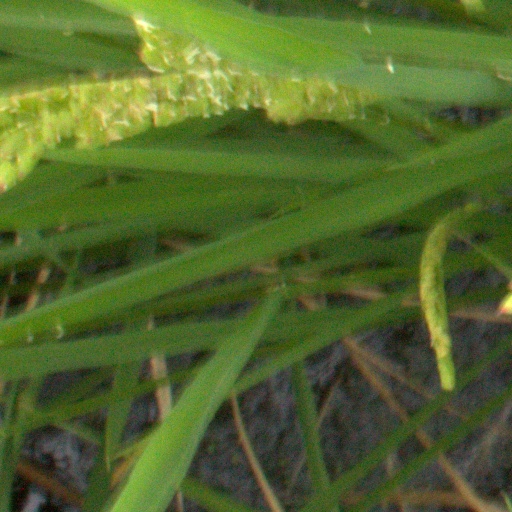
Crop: rice